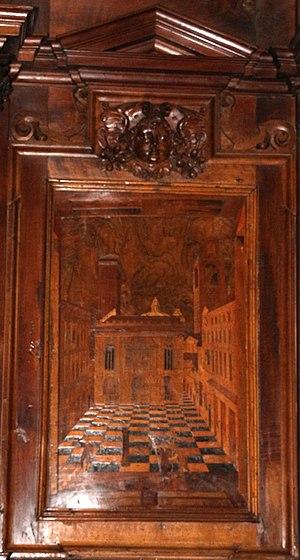
La Piazza Vecchia de Bergame est la place située dans la partie haute de la ville, siège pendant des siècles de l'activité politique et civile de la ville dans les temps anciens appelée platea magna nova. La place était reliée par le portique du Palazzo della Ragione avec la platea Sancti Vincentii, devenue la Piazza del Duomo.